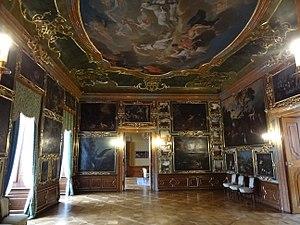
Valtice est une ville du district de Břeclav, dans la région de Moravie-du-Sud, en République tchèque. Sa population s'élevait à 3 557 habitants en 2019.